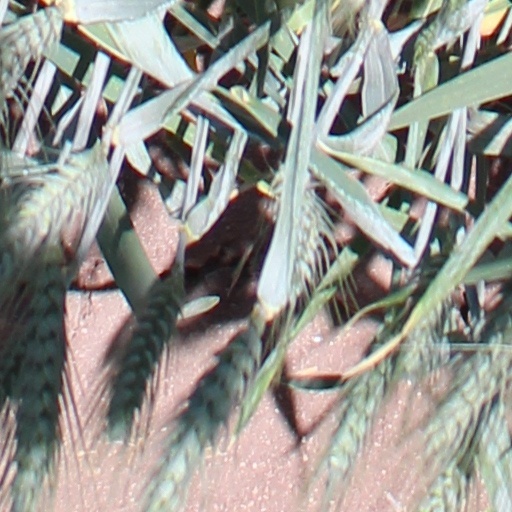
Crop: wheat